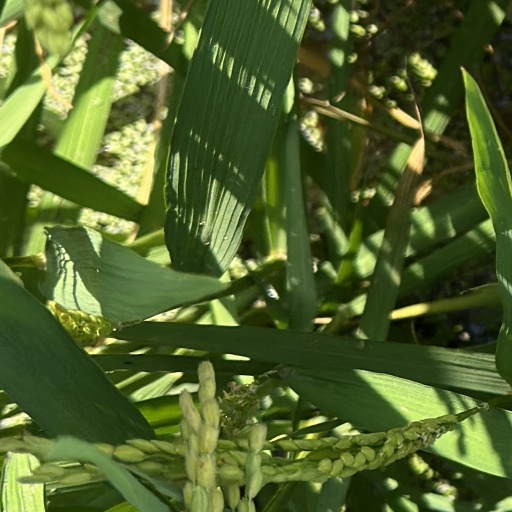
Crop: rice